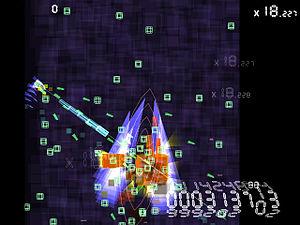
ABA Games est un développeur de jeux vidéo gratuits.